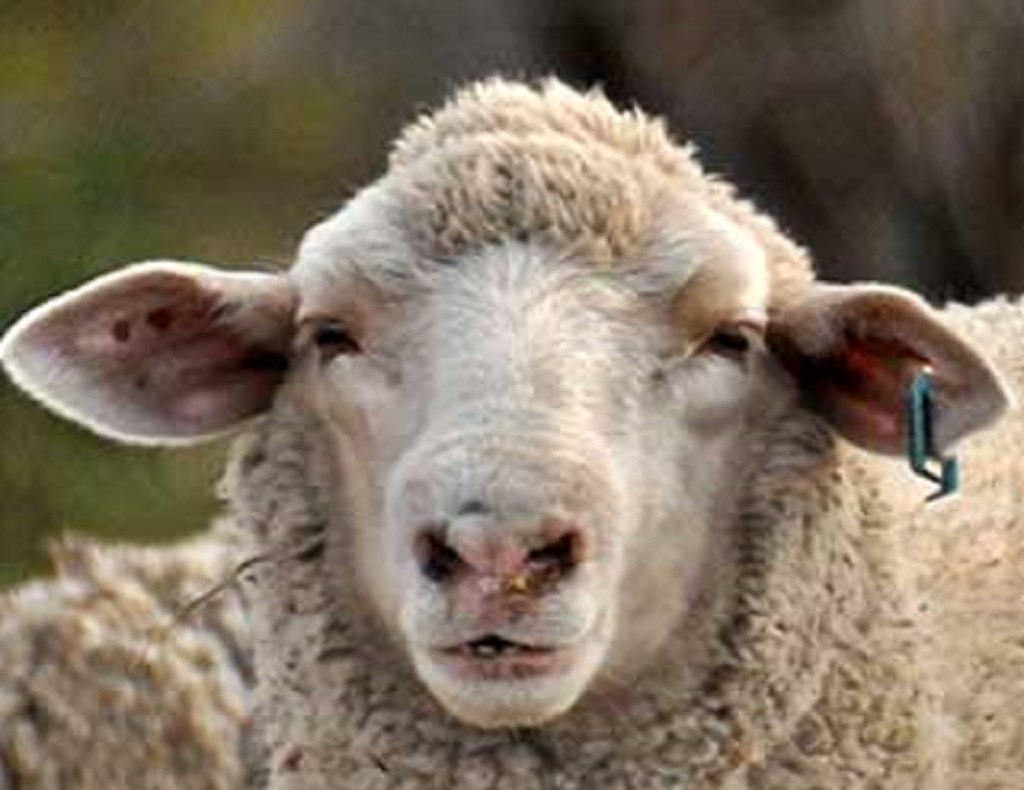
Label: no pain